Joan Sutherland

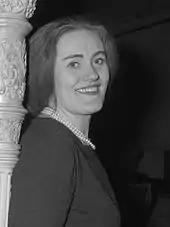
Sutherland in 1962

Her Metropolitan Opera debut took place on 26 November 1961, when she sang "Lucia". After a total of 223 performances in a number of different operas, her last appearance there was a concert on 12 March 1989. During the 1978–82 period her relationship with the Met deteriorated when Sutherland had to decline the role of Constanze in Mozart's "Die Entführung aus dem Serail", more than a year before the rehearsals were scheduled to start. The opera house management then declined to stage the operetta "The Merry Widow" especially for her, as requested; subsequently, she did not perform at the Met during that time at all, even though a production of Rossini's "Semiramide" had also been planned, but later she returned there to sing in other operas.